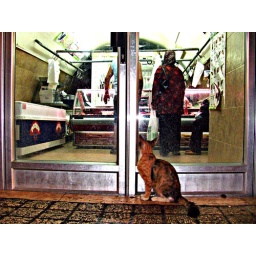
A stray cat considers the possibilities at one of the shops in the market at Acco (Acre) Israel.